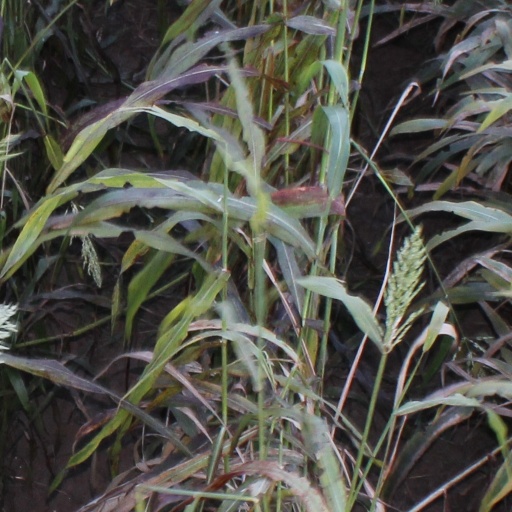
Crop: sorghum